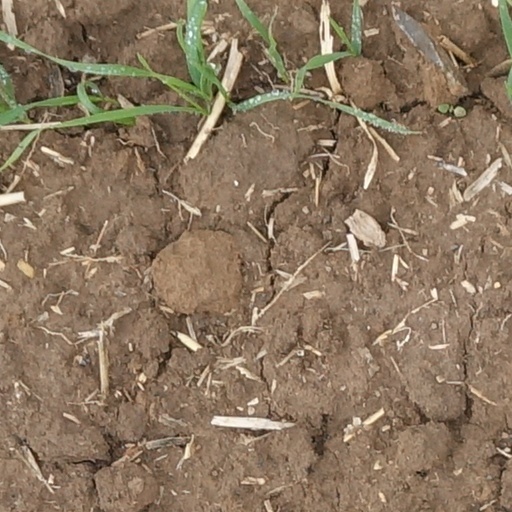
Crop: wheat